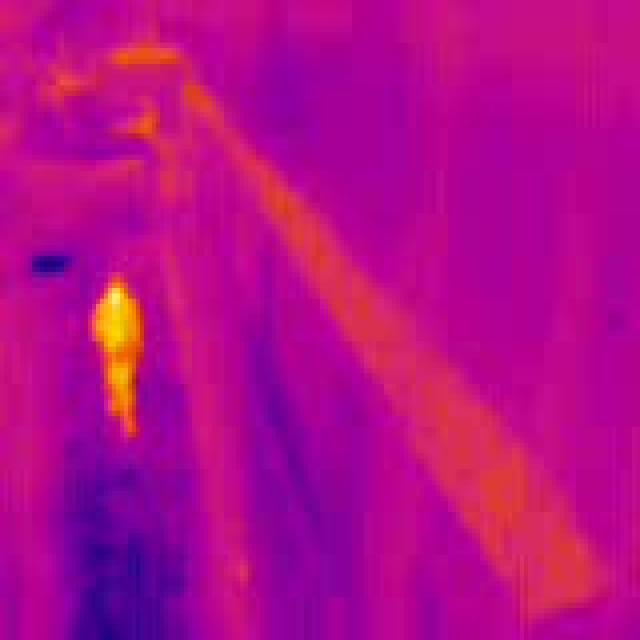
Detected objects:
label: person